We Are Your Friends (film)

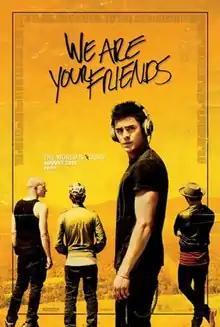
Theatrical release poster

We Are Your Friends is a 2015 drama film directed by Max Joseph (in his feature directorial debut) and with a screenplay by Joseph and Meaghan Oppenheimer, from a story by Richard Silverman. The film stars Zac Efron, Emily Ratajkowski and Wes Bentley, and follows a young Los Angeles DJ trying to make it in the music industry and figure out life with his friends.